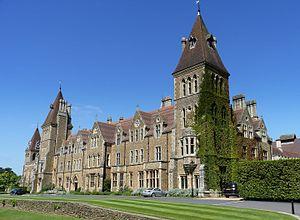
Charterhouse School, originellement The Hospital of King James and Thomas Sutton in London Charterhouse, ou plus simplement Charterhouse, est une public school située entre Hurtmore et Godalming, dans le Surrey, en Angleterre. L'établissement fait partie des neuf écoles publiques les plus prestigieuses qui figurent dans le Public Schools Act de 1868.